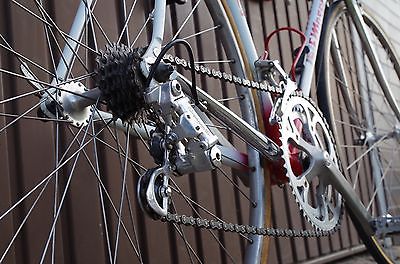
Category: bicycle